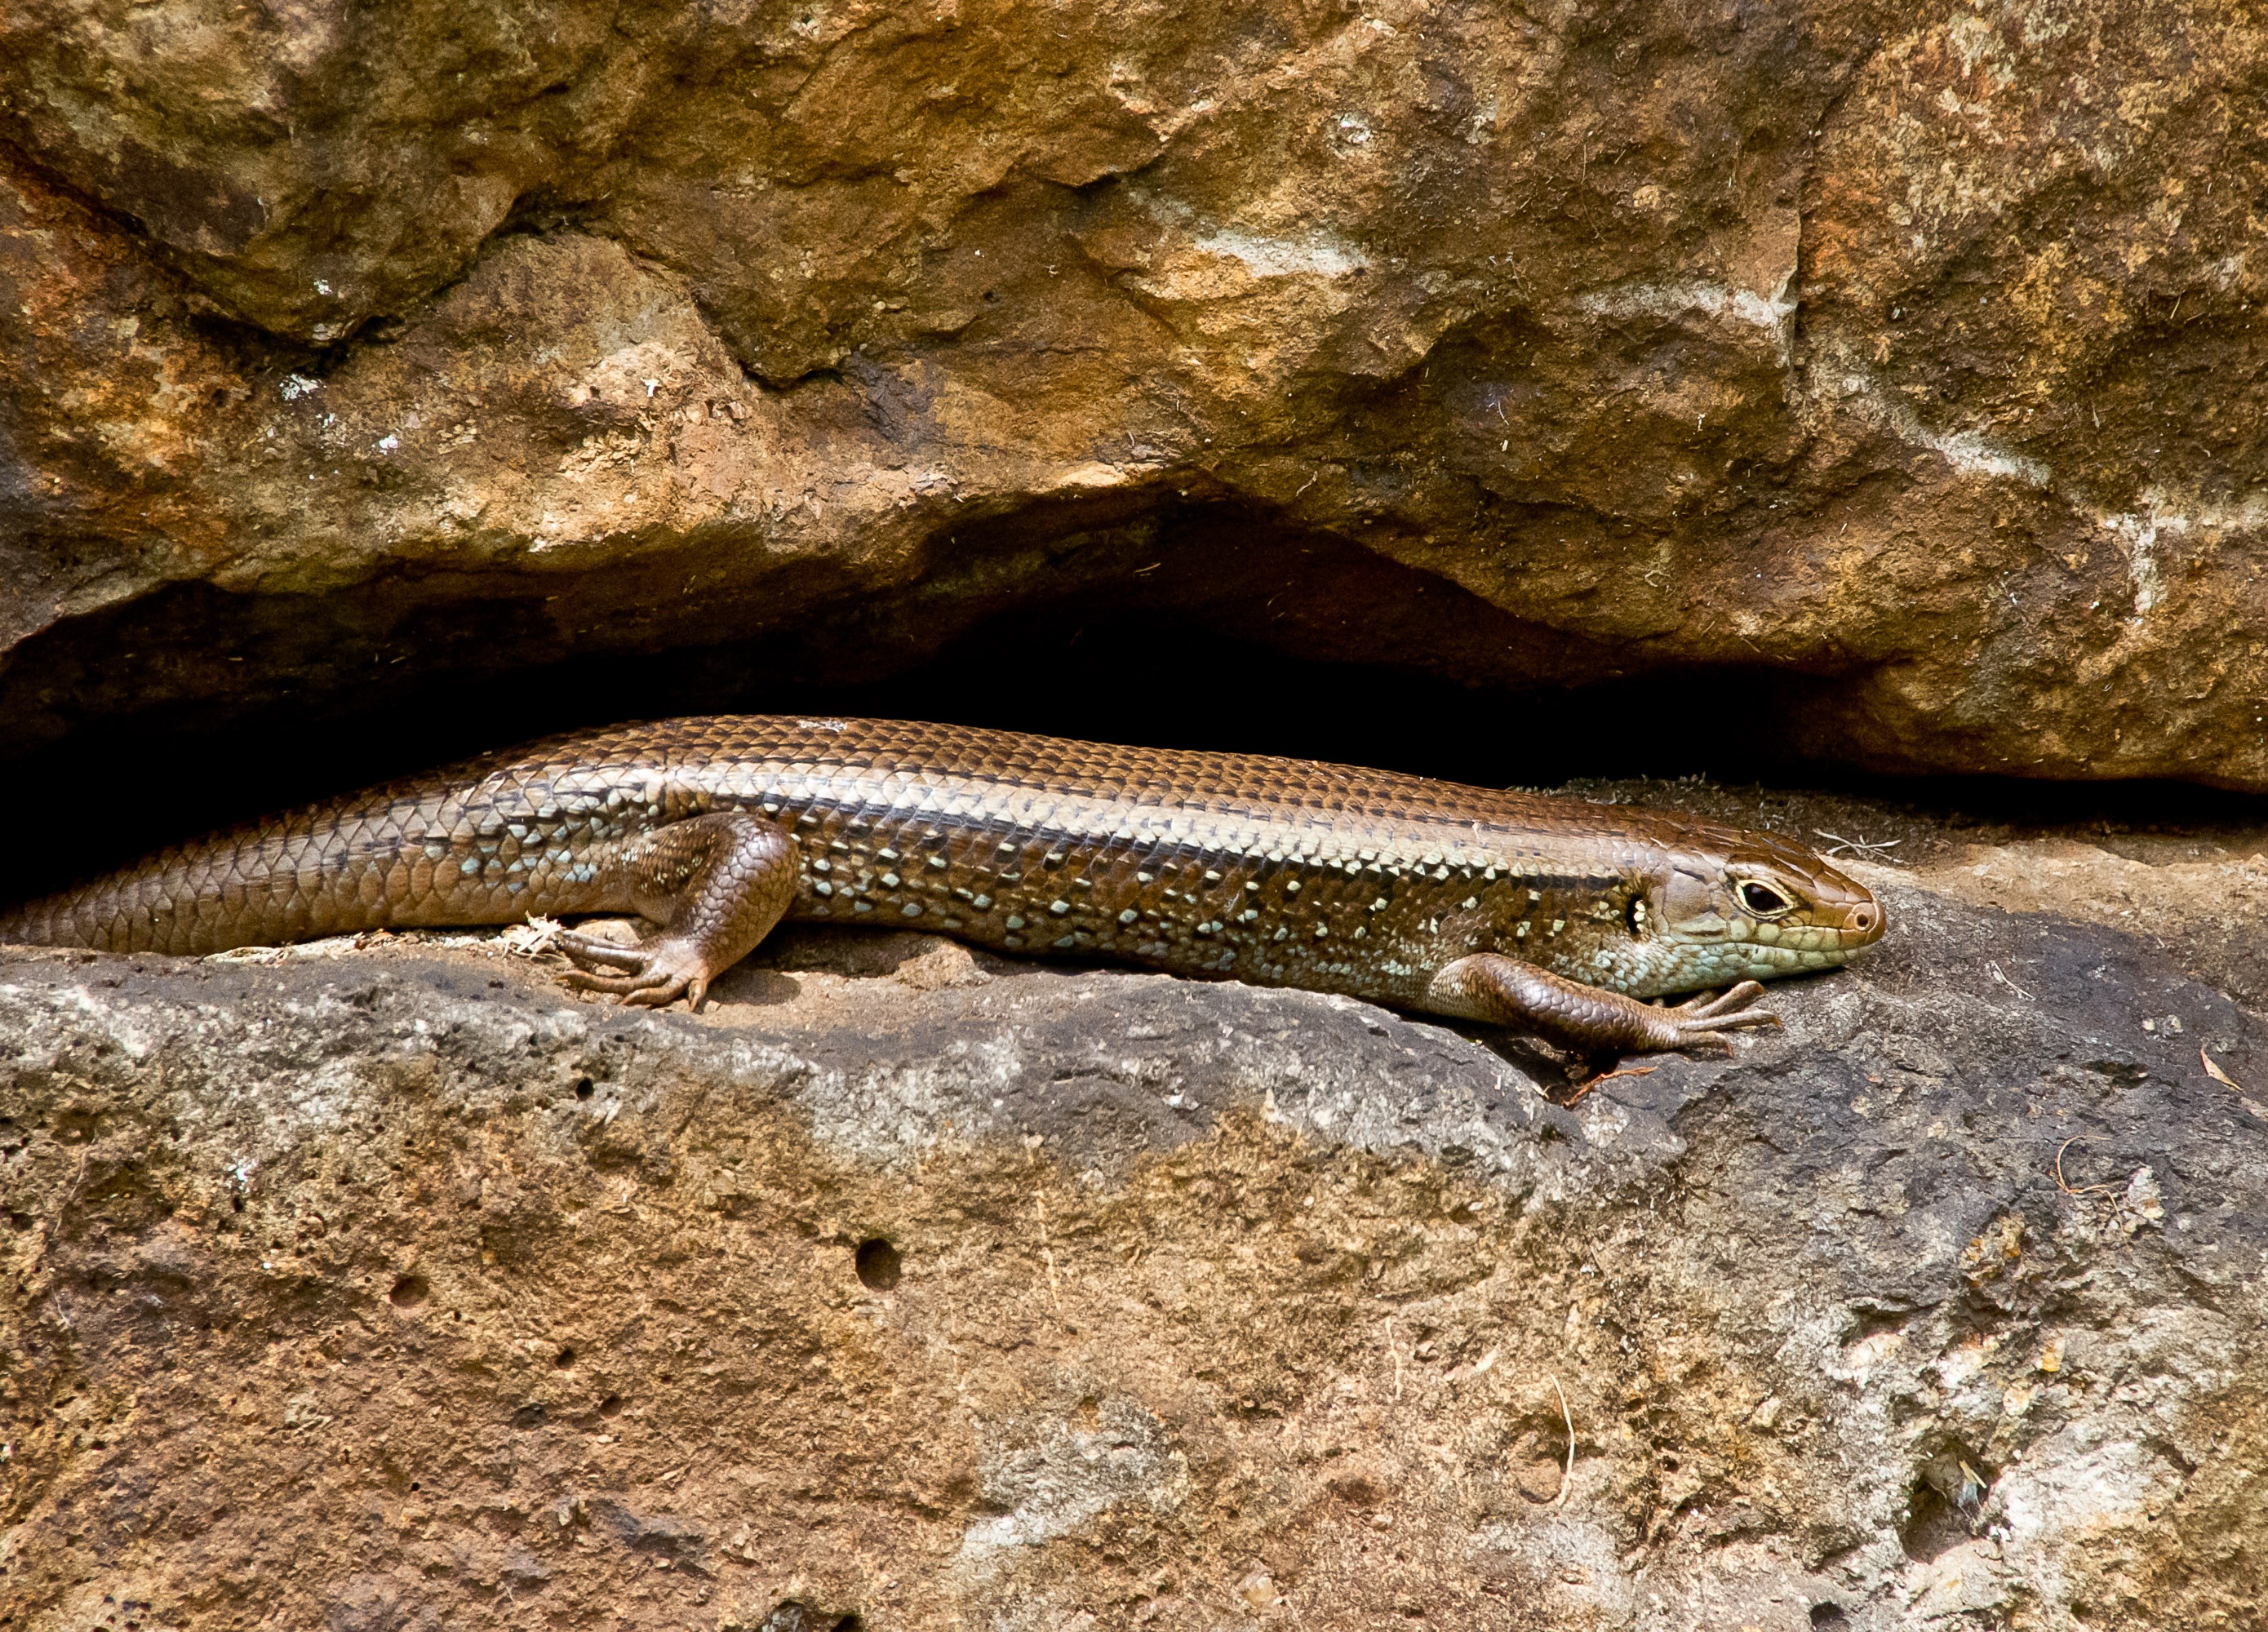
wildlife, wild, pattern, brown, reptile, fauna, lizard, australia, rocks, vertebrate, newt, shiny, queensland, scales, skink, speckled, lacerta, scaled reptile, salamandridae, lacertidae, lissotriton, scincoides